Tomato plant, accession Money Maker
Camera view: bottom (45 deg); turntable rotation: 150 degrees
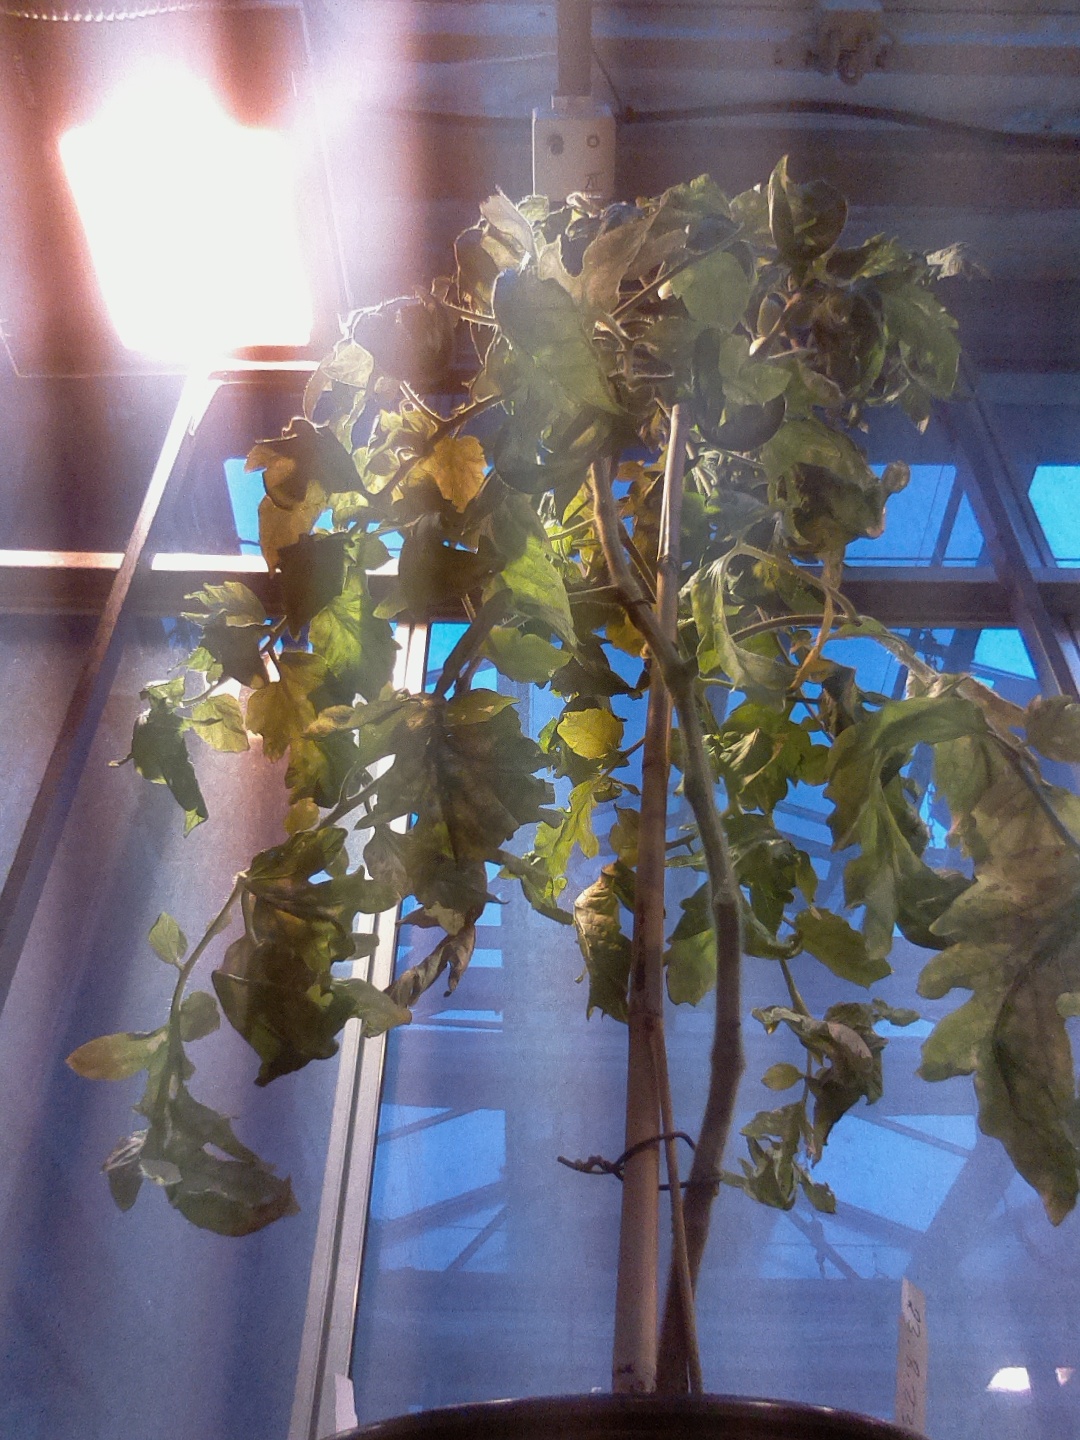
BBCH growth stage 76: 60%-70% of final fruit size